High School and Beyond

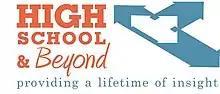
Logo

High School and Beyond (HS&B) is a longitudinal study of a nationally representative sample of people who were high school sophomores and seniors in 1980. The study was originally funded by the United States Department of Education’s National Center for Education Statistics (NCES) as a part of their Secondary Longitudinal Studies Program. NORC at the University of Chicago, then known as the National Opinion Research Center, developed the sample design and performed the data collection for the study. The study surveyed students from over 1,000 public and private high schools on their cognitive and non-cognitive skills, high school experiences, work experiences, and future plans. Baseline surveys were administered in 1980, with follow-up surveys in 1982, 1984, 1986, 1992 (sophomores), 2014 (sophomores), and 2015 (seniors).